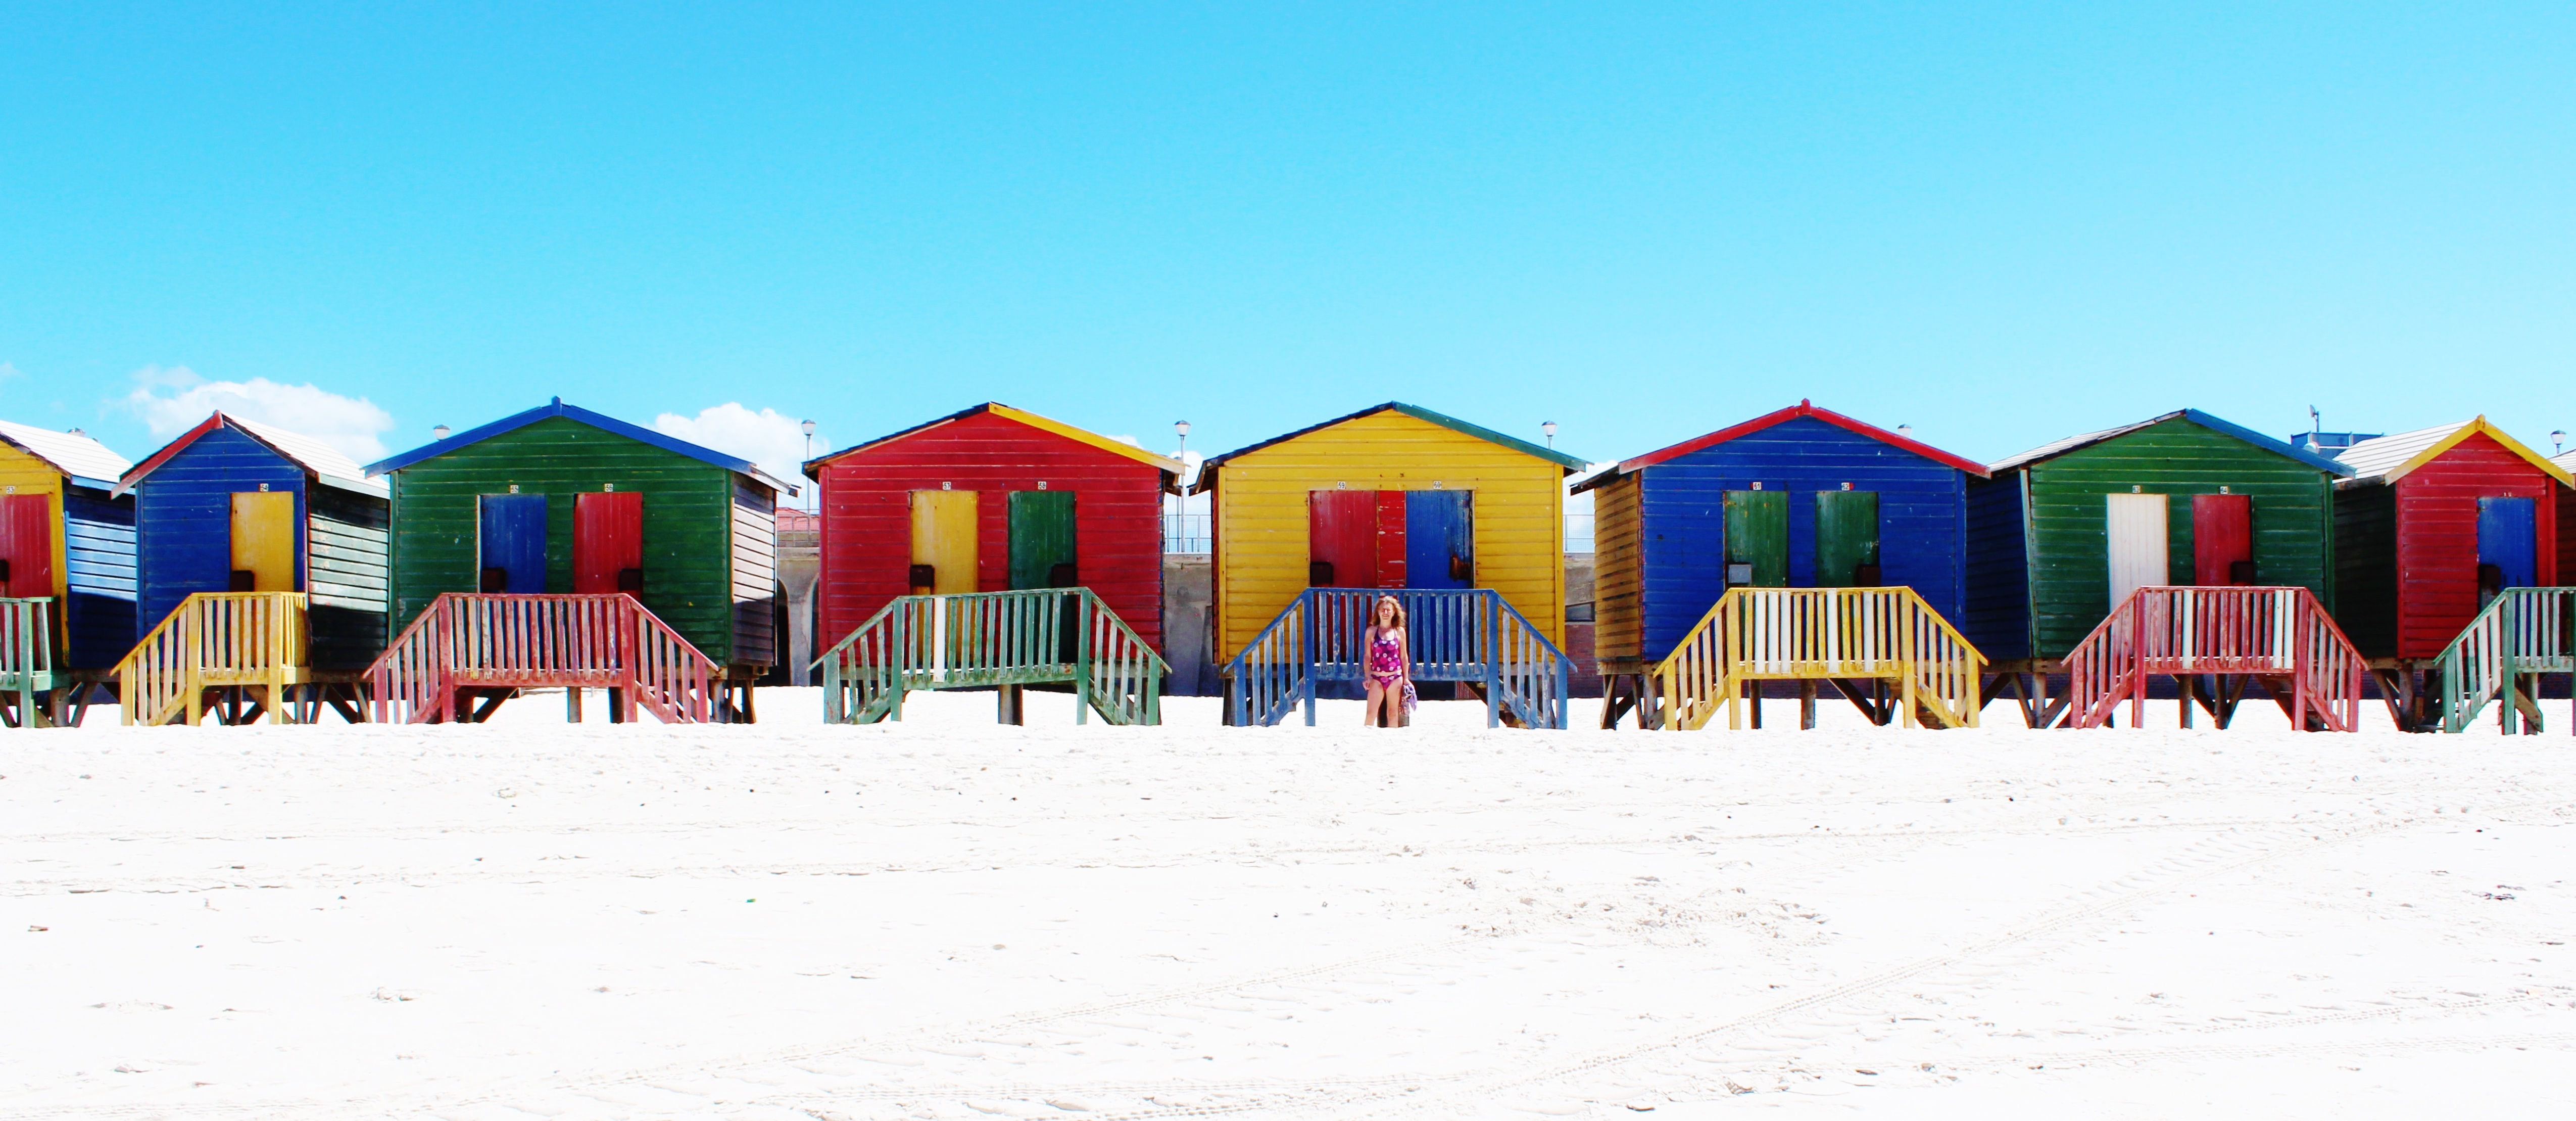
beach, winter, colorful, resort, cabins, indian ocean, cape town, muizenberg